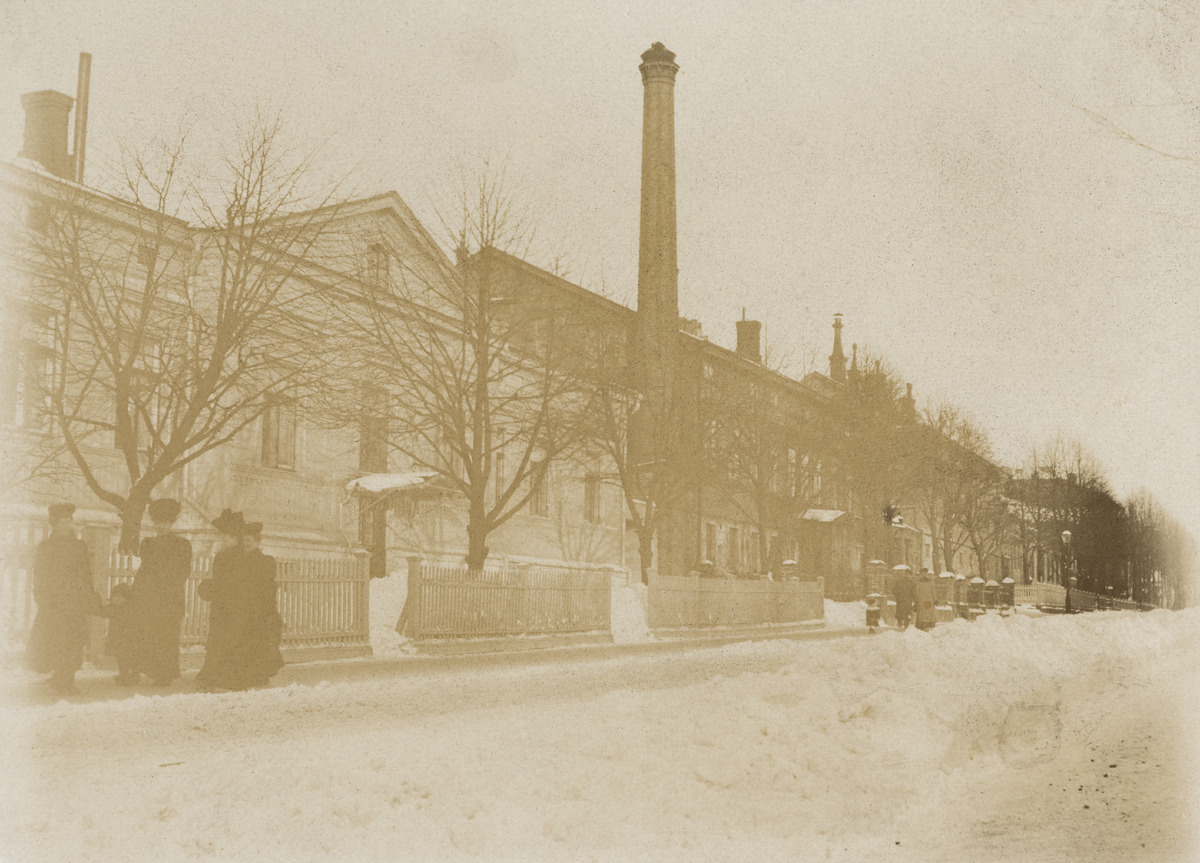
Vuorimiehenkatu 21, 19 ja 17 Kasarmikadun risteyksestä katsottuna
sisällön kuvaus: Vuorimiehenkatu 21, 19 ja 17 Kasarmikadun risteyksestä katsottuna. mustavalkoinen
Kuvaaja: von Gericke, Ida Maria, valokuvaaja
Ajankohta: kuvausaika 190701
Paikka: Suomi, Uusimaa, Helsinki, Ullanlinna Helsinki, Vuorimiehenkatu 21, 19, 17
Aiheet: puurakennukset, tiilirakennukset, aidat, puut, kadut, jalankulkijat, naiset, talvi